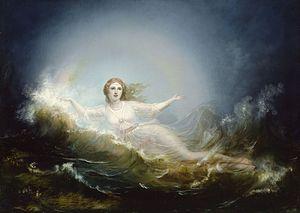
Robert Wilhelm Ekman est un artiste peintre et professeur significatif du romantisme et du nationalisme romantique finlandais.
Ilmatar est la déesse primordiale vierge de la mythologie finnoise, associée à l'air. En effet, ilma veut dire l'air et le suffixe -tar désigne une être féminin ou la fille, faisant d'Ilmatar la « fille de l'air ». Elle a été comparée à la Vierge Marie.